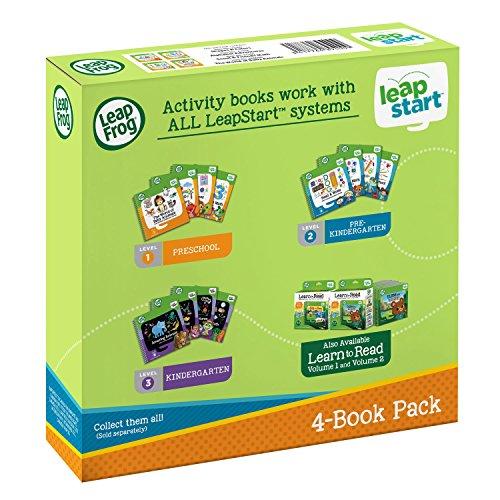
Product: LeapFrog LeapStart Preschool 4-in-1 Activity Book Bundle with ABC, Shapes & Colors, Math, Animals
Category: Toys & Games | Kids' Electronics | Electronic Learning Toys
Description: Includes alphabet adventures with music, Scout, and friends math with problem solving, shapes, and colors with creativity, and the world of baby animals life science and memory skills perfect for ages 2-4.
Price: $38.33
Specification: ProductDimensions:7.5x1.5x7inches|ItemWeight:1.93pounds|ShippingWeight:2pounds(Viewshippingratesandpolicies)|ASIN:B071FH42VT|Itemmodelnumber:80-489400|Manufacturerrecommendedage:24months-5years